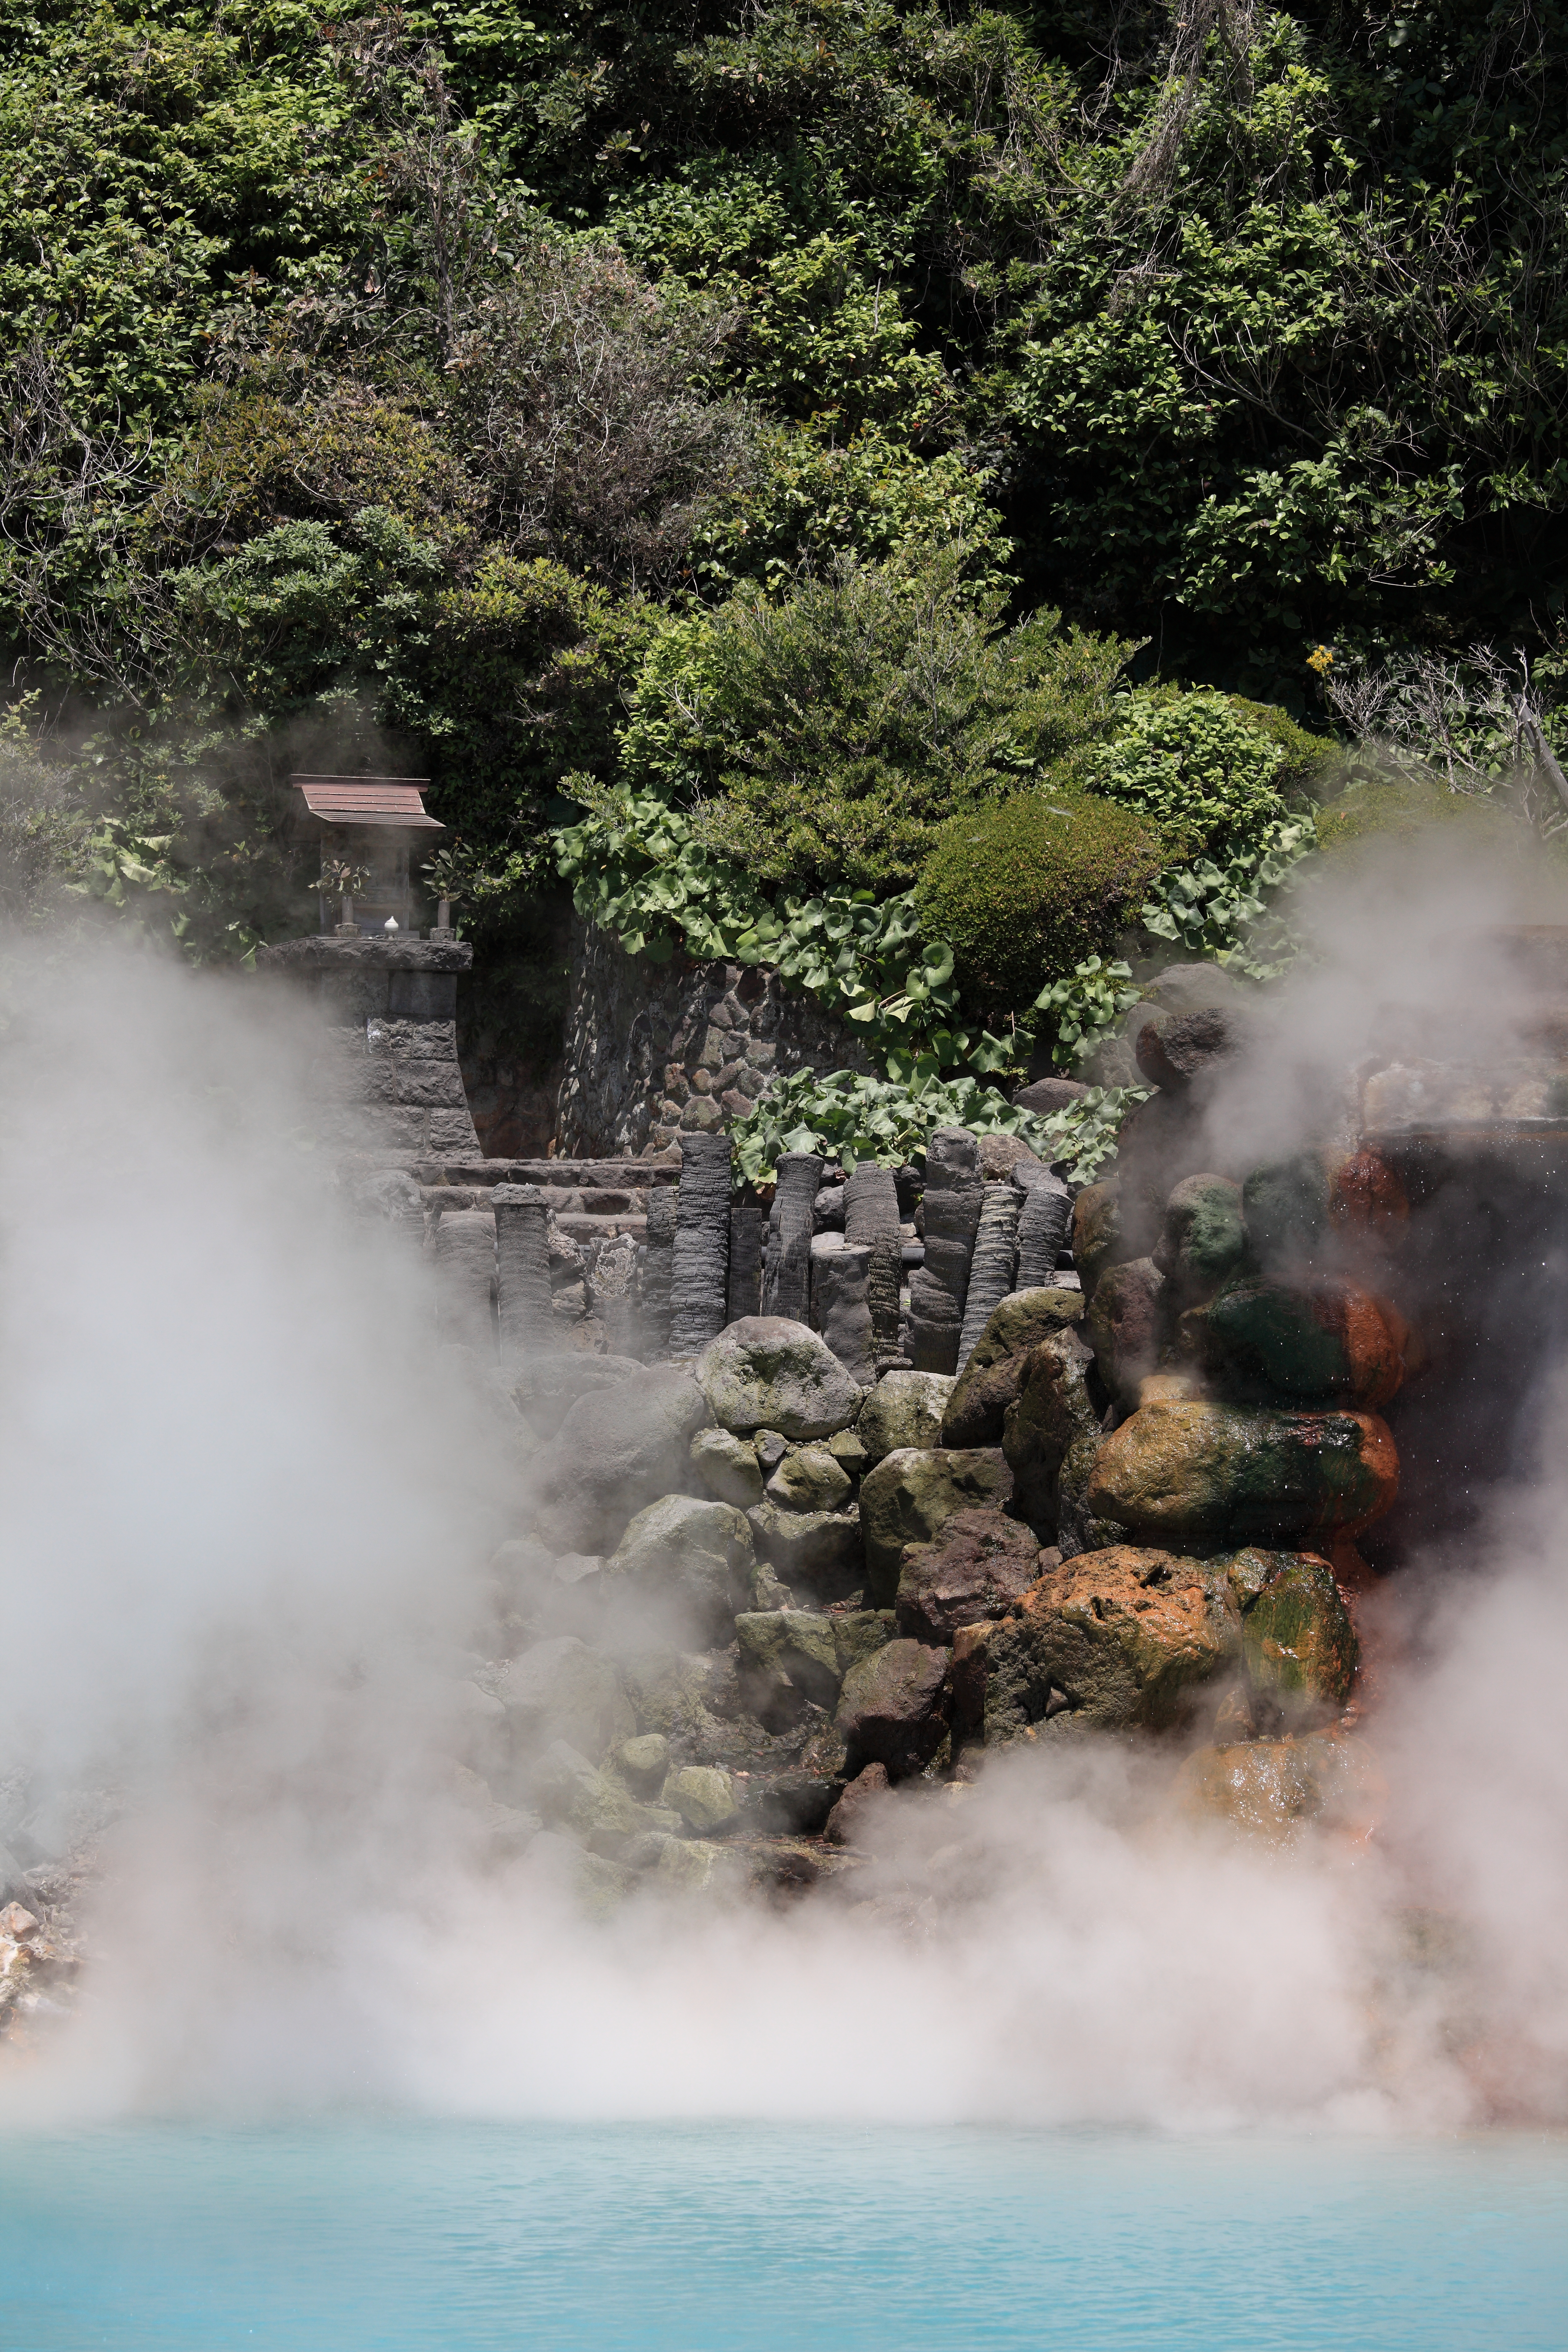
tree, water, nature, forest, waterfall, river, stream, spring, high, autumn, rapid, blue, body of water, hot, 5d, hires, markii, water feature, hi, res, resolution, landform, geographical feature